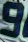
Number: 9